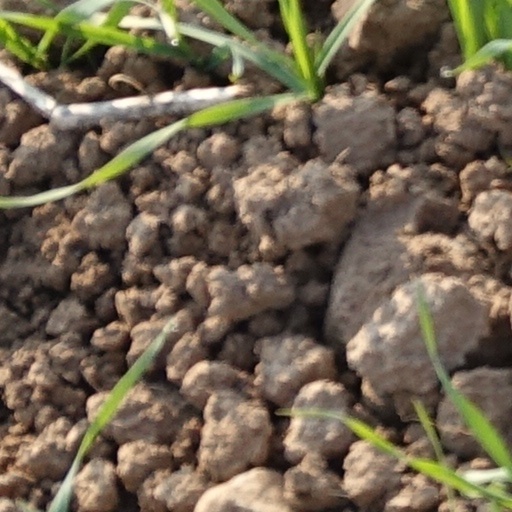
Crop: wheat